Calliptamus

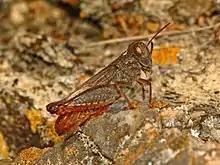
"Calliptamus italicus"

Calliptamus is a genus of grasshoppers in the family Acrididae. Species of "Calliptamus" are found in Africa and the northern Palearctic realm (mainland Europe not including Scandinavia) through to Japan.